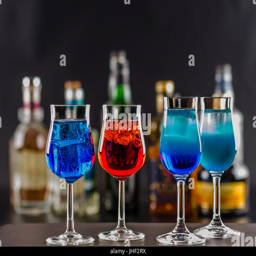
colorful drink on the background of bottles in original shapes , cocktail drink with ice cubes , party night